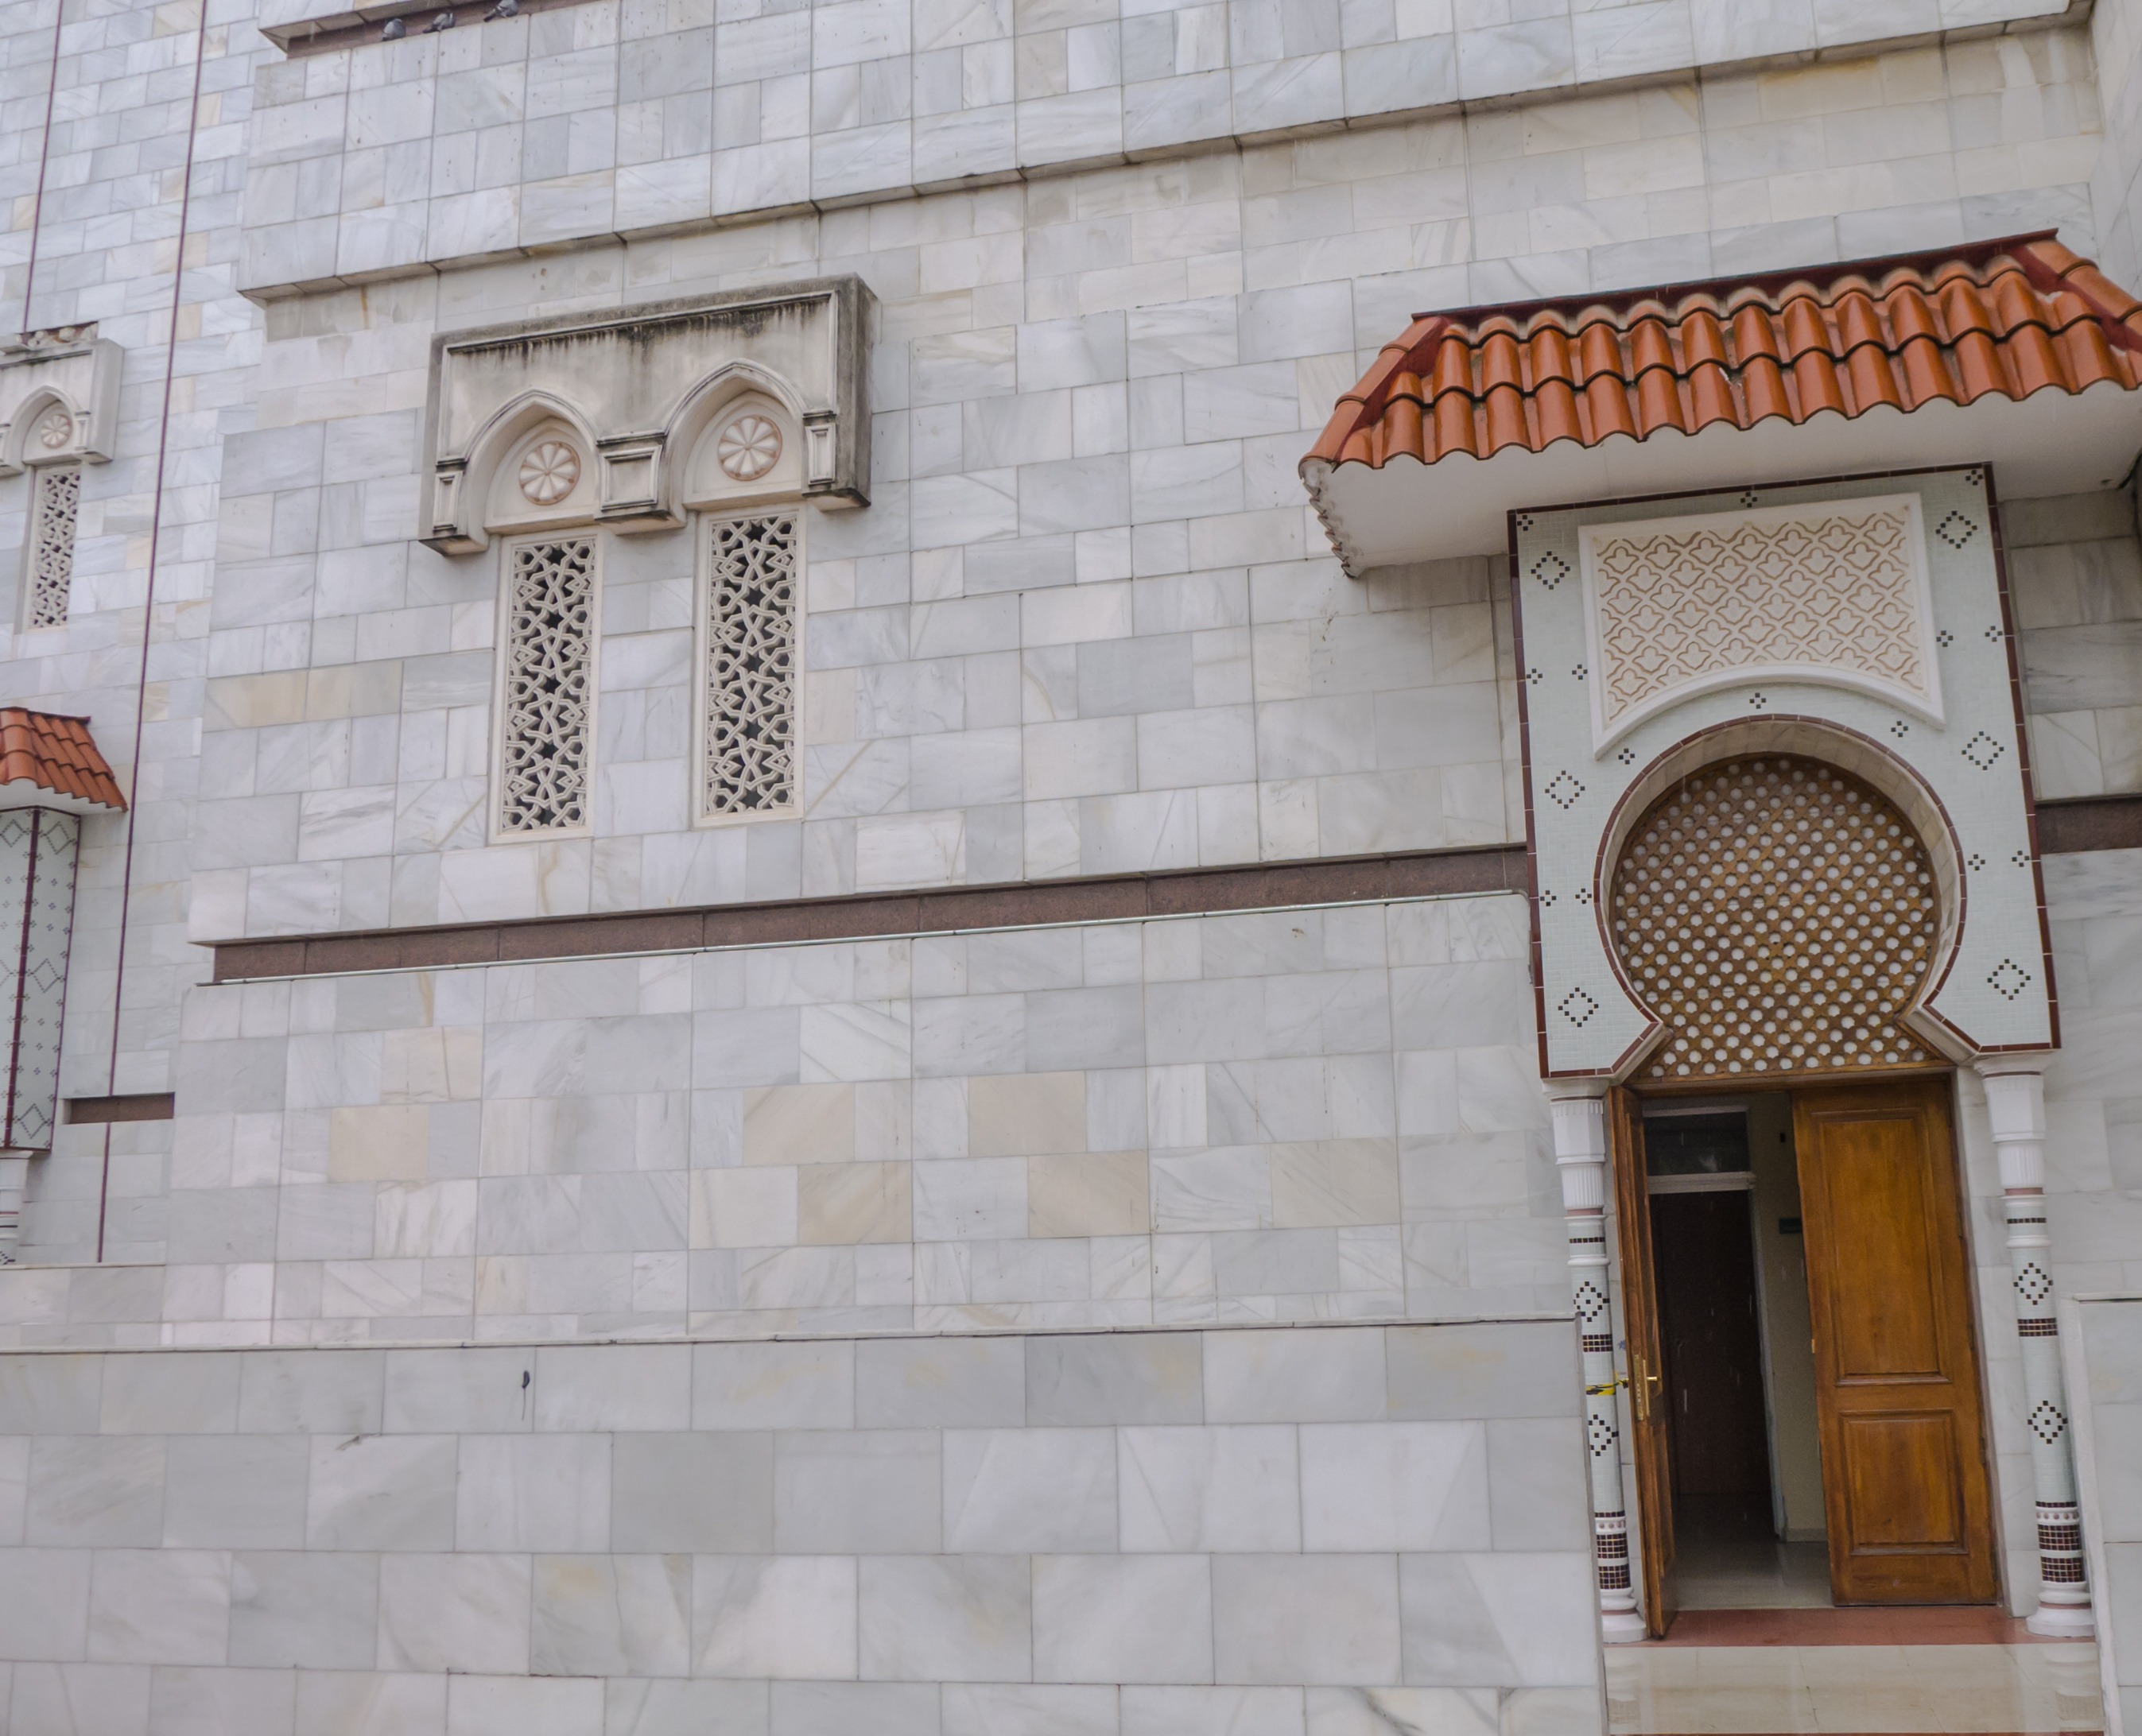
architecture, window, roof, building, wall, arch, facade, stone wall, brick, door, pray, religious, madrid, mosque, history, islam, brickwork, arabic, muslim, muslims